IAU definition of planet

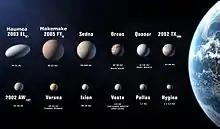
The twelve "candidate planets" that were possibilities for inclusion under the originally proposed definition. Note that all but the last three are trans-Neptunian objects. The smallest three (Vesta, Pallas, Hygiea) are in the asteroid belt.

The term "minor planet" would have been abandoned, replaced by the categories "small Solar System body" (SSSB) and a new classification of "pluton". The former would have described those objects underneath the "spherical" threshold. The latter would have been applied to those planets with highly inclined orbits, large eccentricities and an orbital period of more than 200 earth years (that is, those orbiting beyond Neptune). Pluto would have been the prototype for this class. The term "dwarf planet" would have been available to describe all planets smaller than the eight "classical planets" in orbit around the Sun, though would not have been an official IAU classification. The IAU did not make recommendations in the draft resolution on what separated a planet from a brown dwarf. A vote on the proposal was scheduled for August 24, 2006.